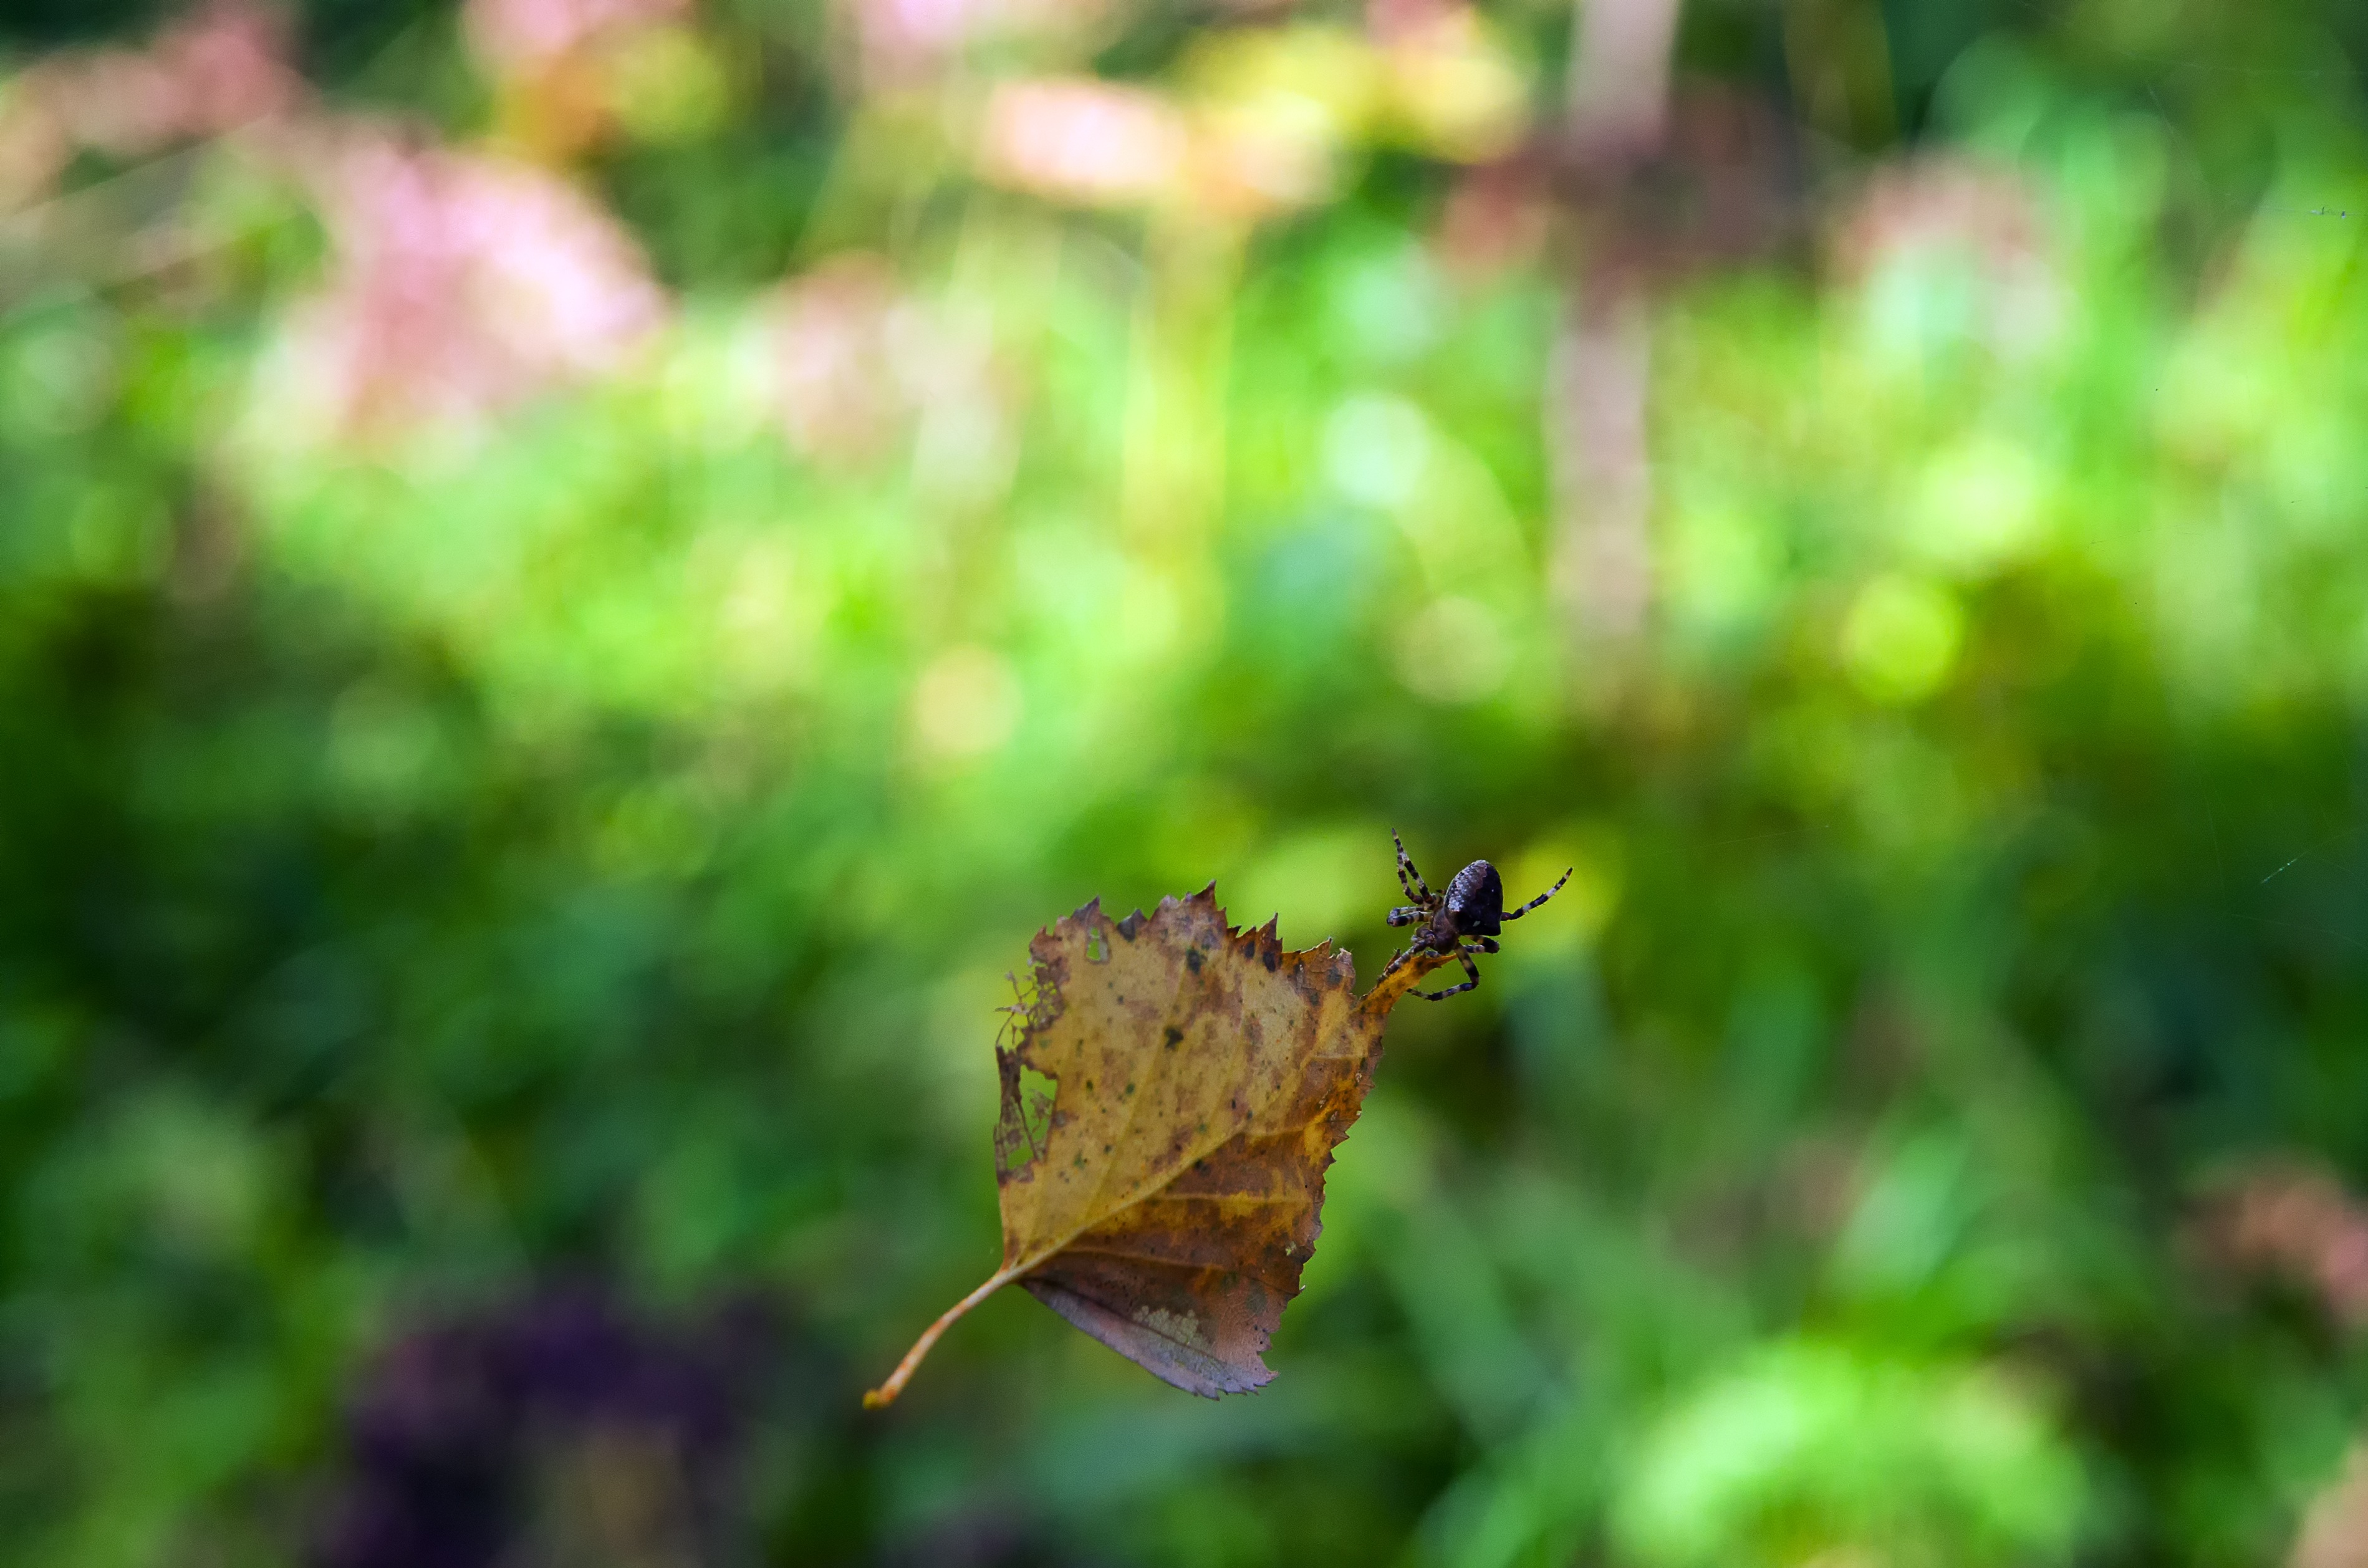
nature, forest, grass, branch, plant, sunlight, leaf, flower, summer, wildlife, green, insect, autumn, butterfly, closeup, flora, fauna, invertebrate, close up, sheet, wild plant, spider, leaves, bright, macro photography, krupnyj plan, greens, moths and butterflies